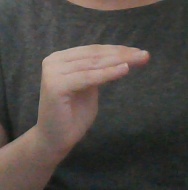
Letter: haa